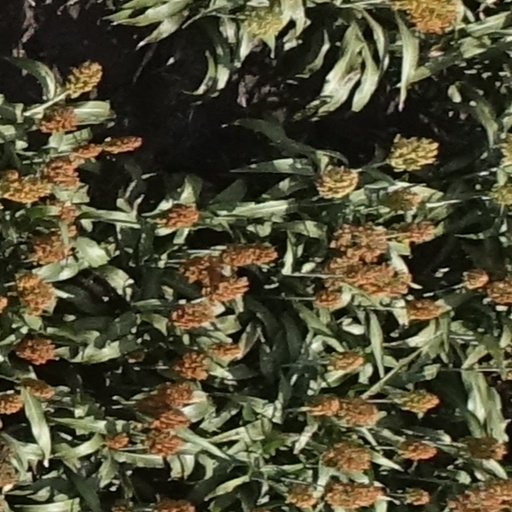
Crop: sorghum